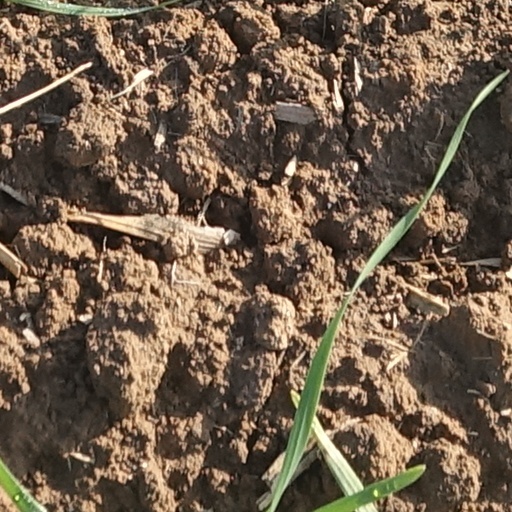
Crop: wheat